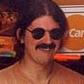
Age: 42